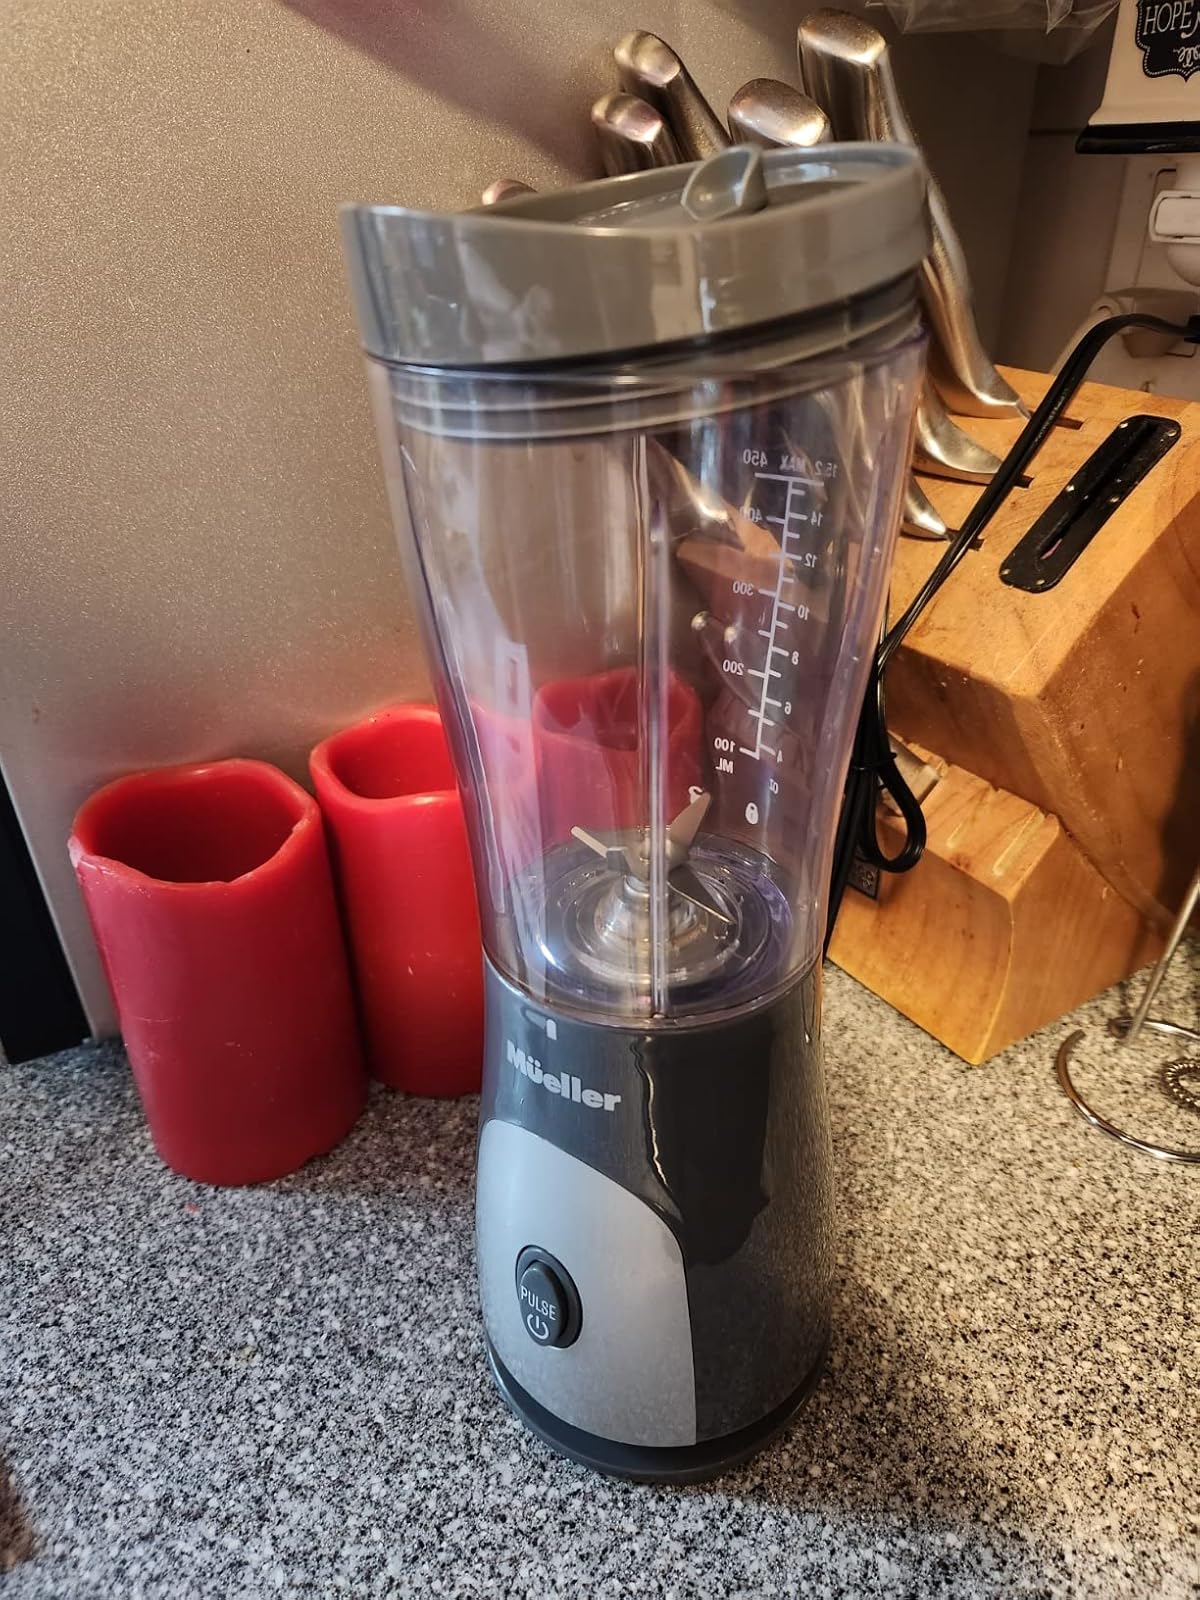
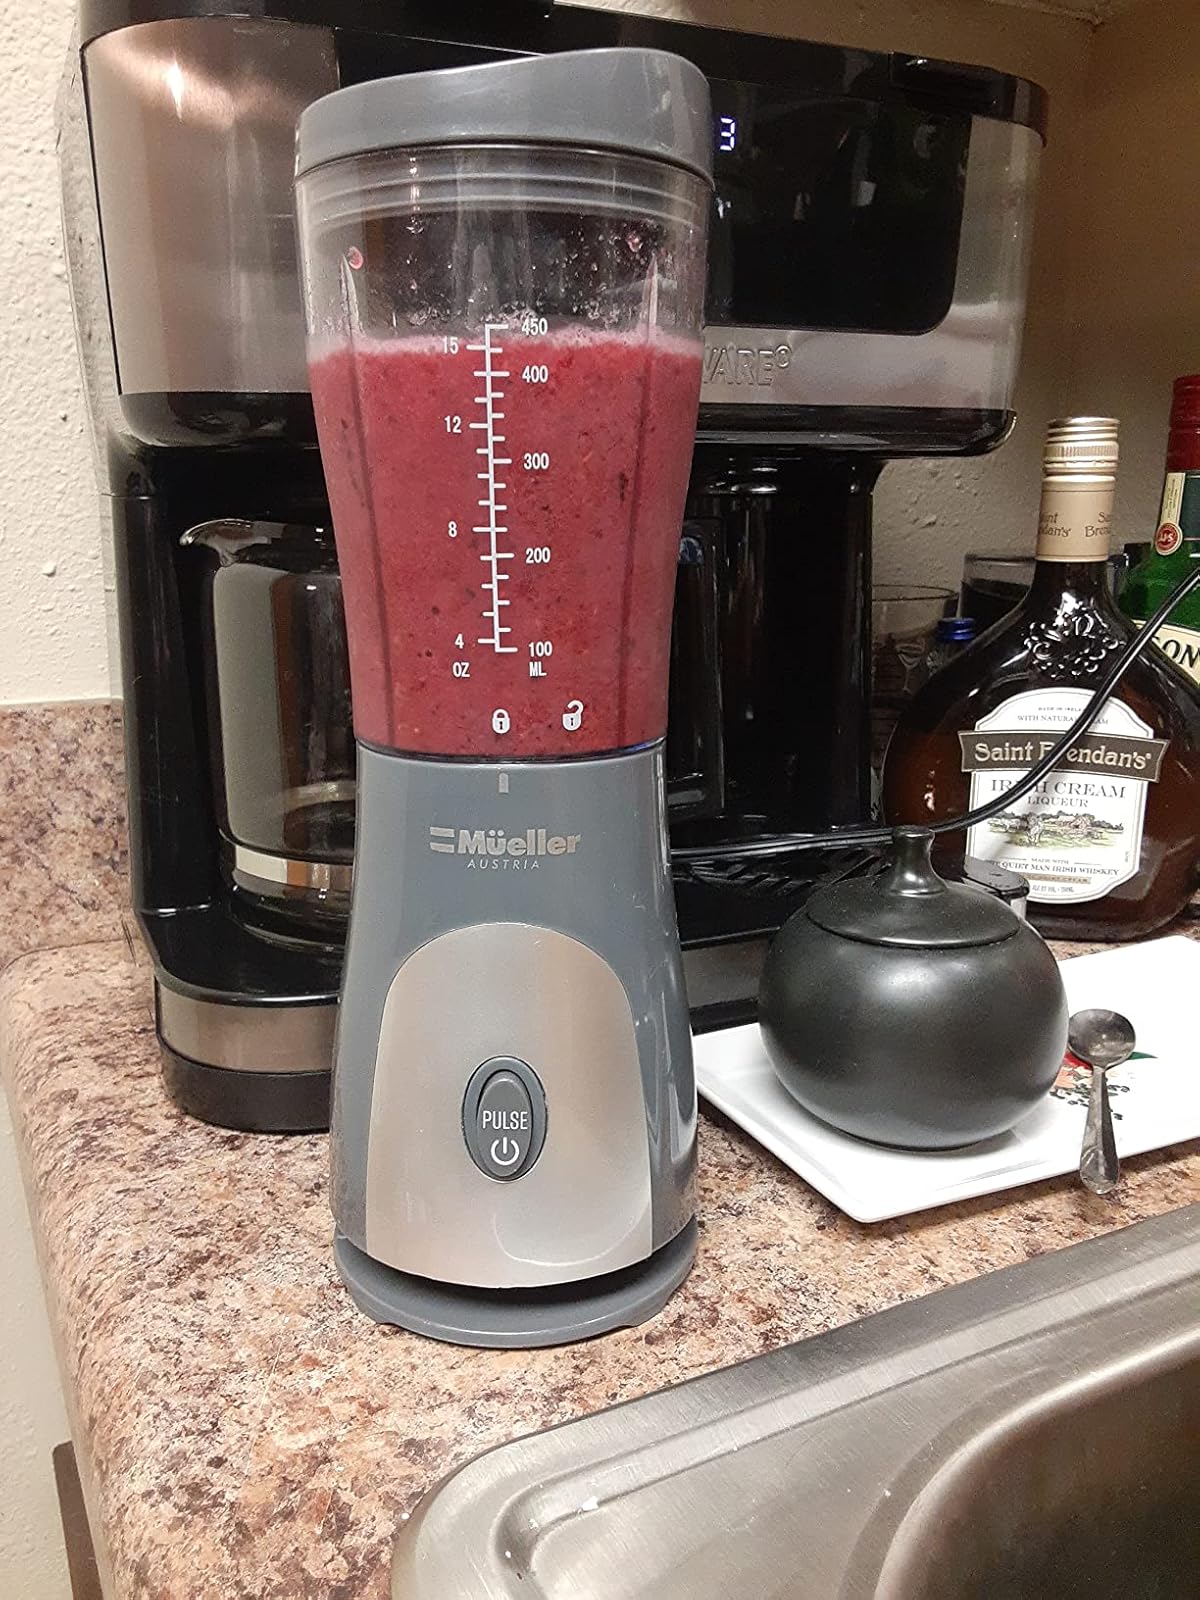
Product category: items_blender
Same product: yes